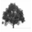
Label: maple_tree